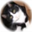
Label: cat